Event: Nepal Earthquake
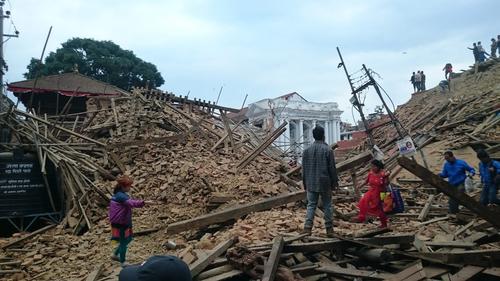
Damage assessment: damage